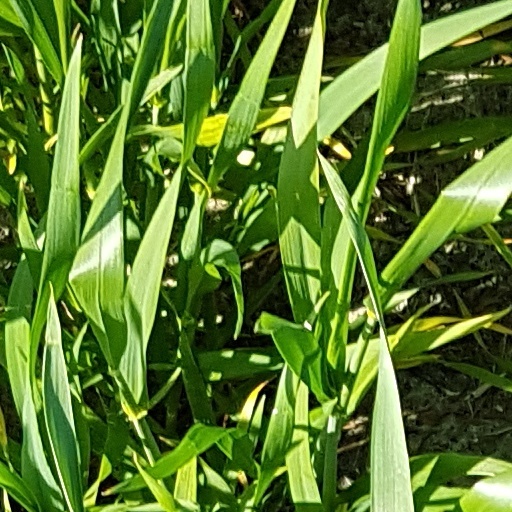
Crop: wheat